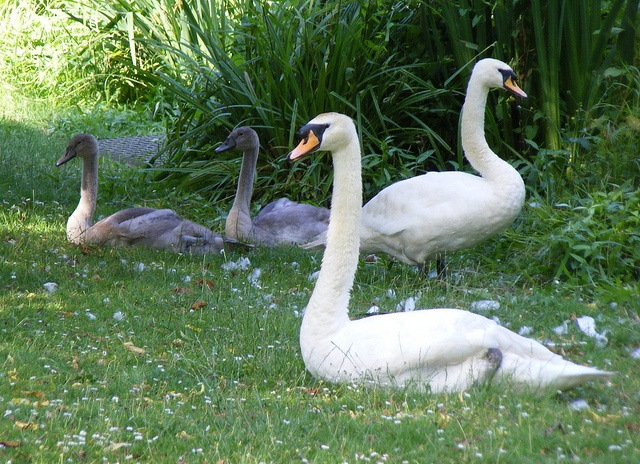
Four ducks together in a grassy shaded area.
a group of birds sitting in the grass
Two white swans and grey ducks  in a grassy area.
Many birds sitting in the grass by some bushes.
swans sit and wander in the deep grass